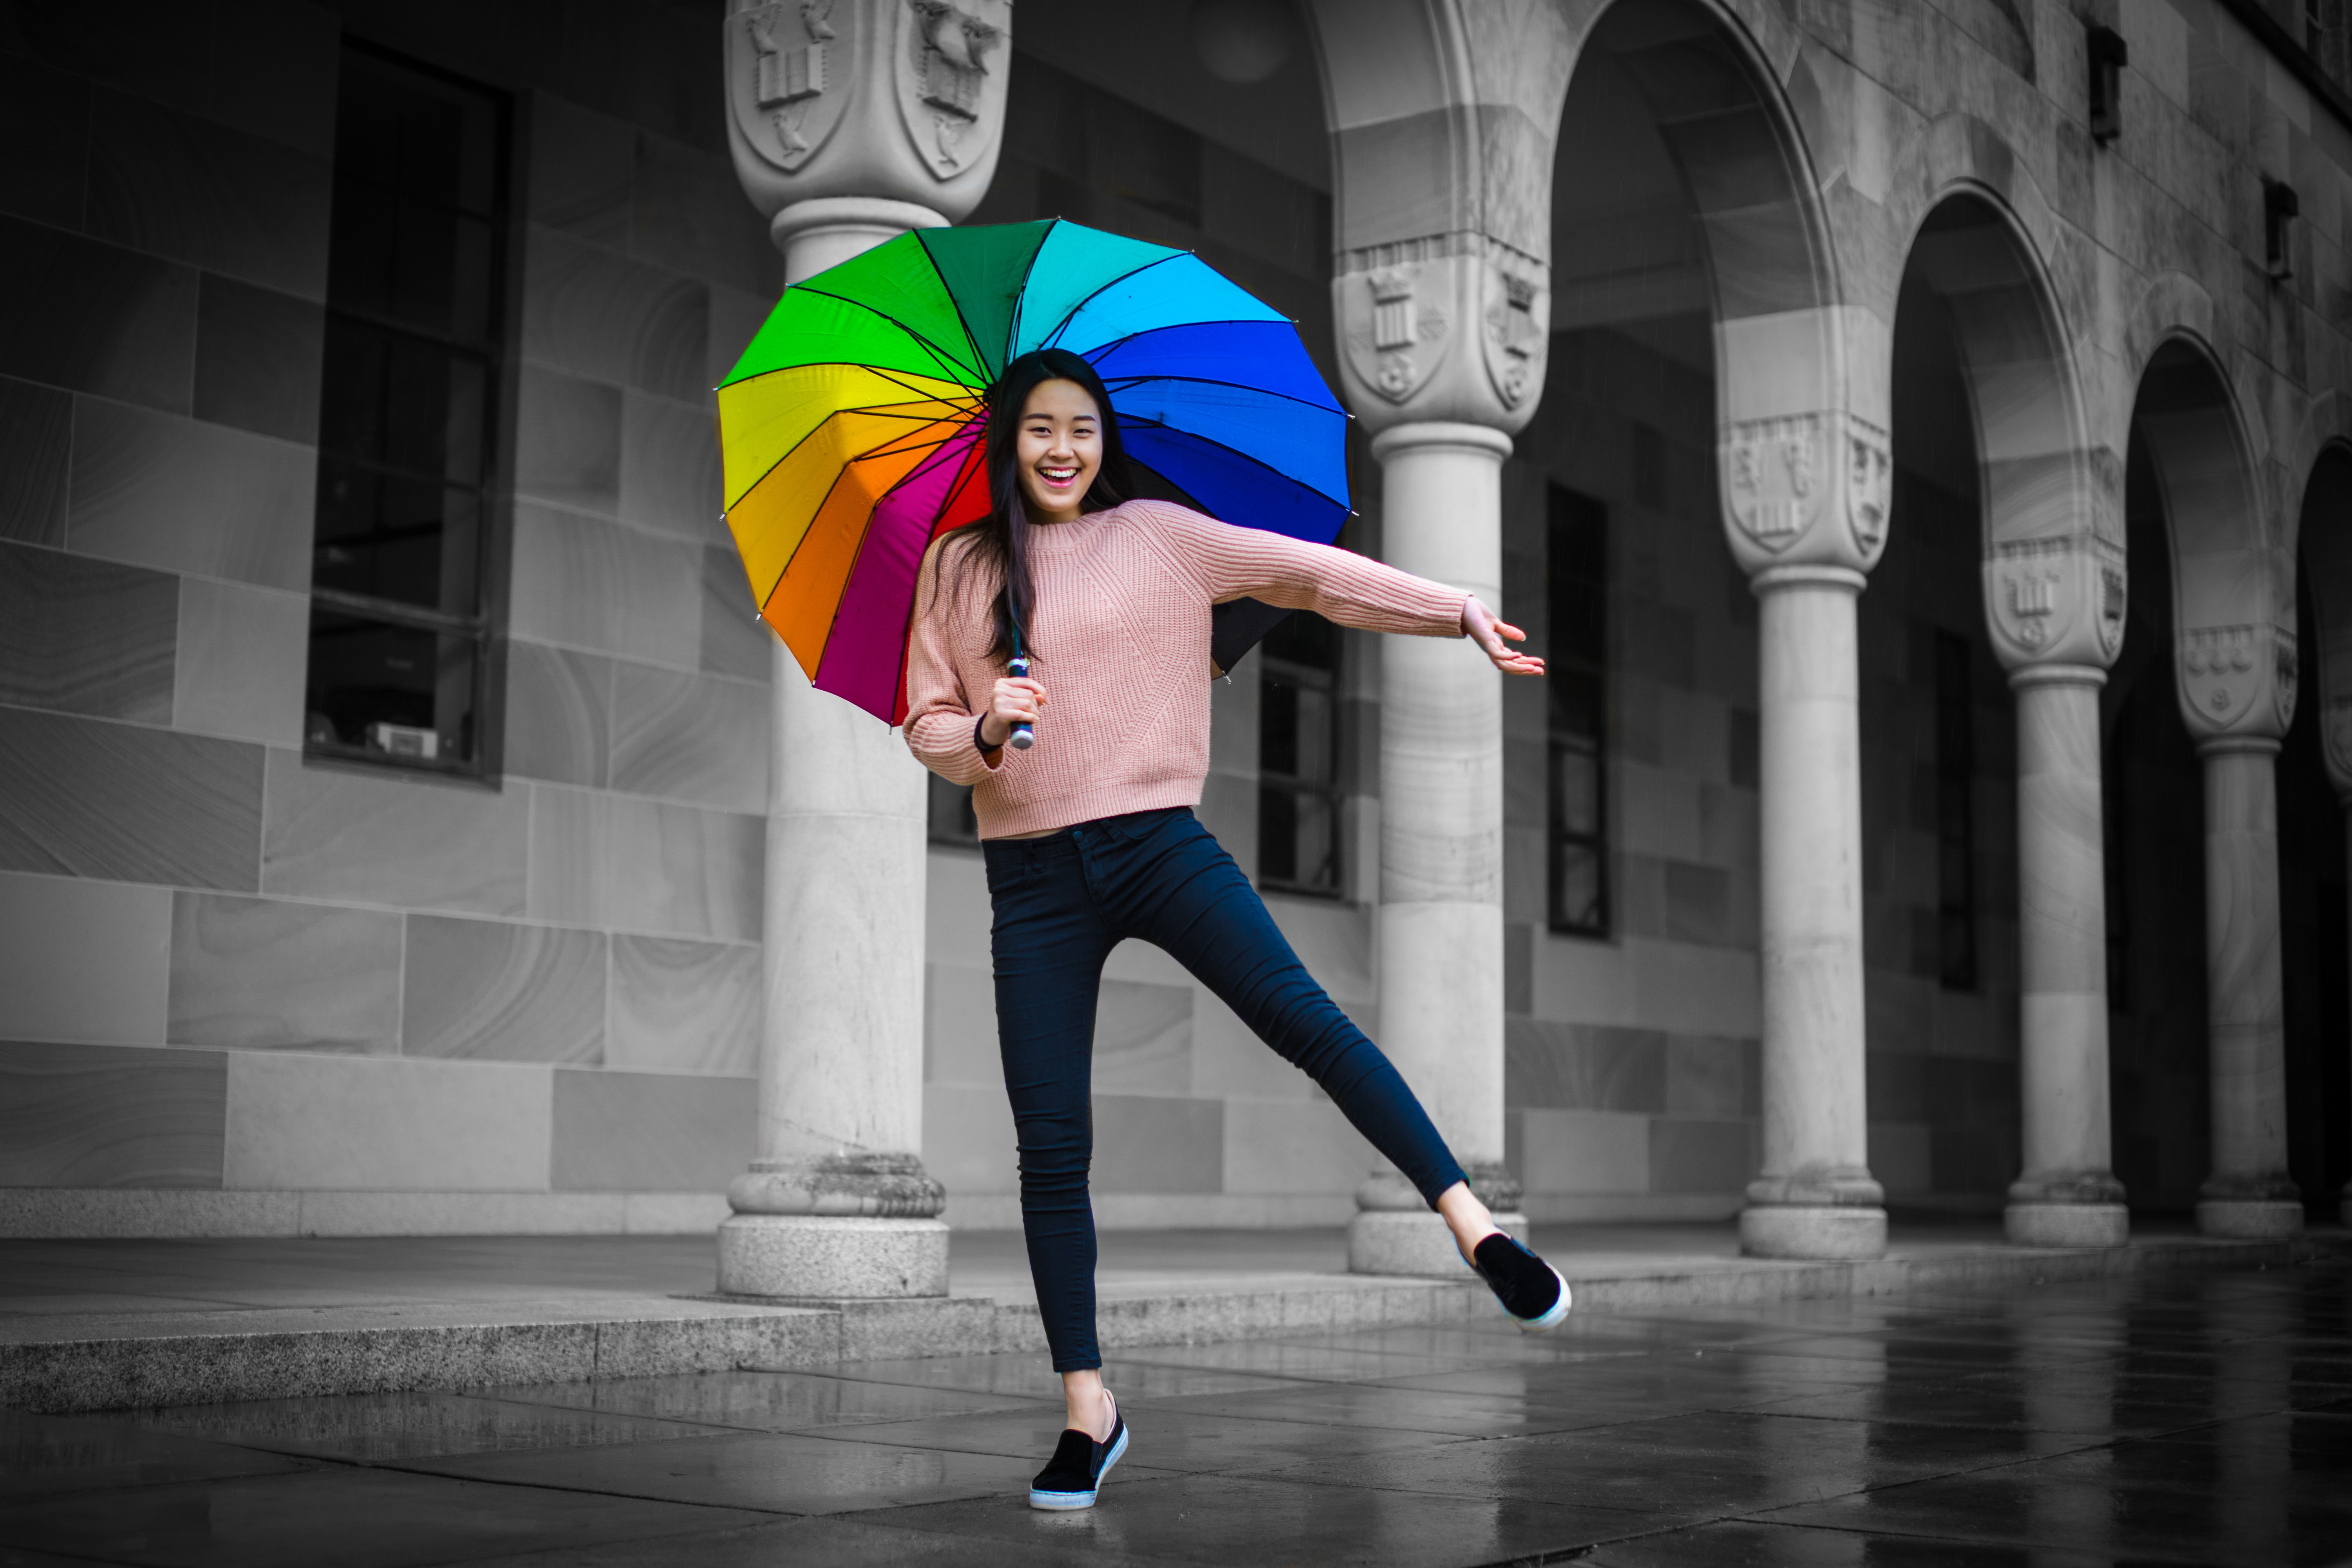
black and white, girl, photography, female, model, spring, umbrella, color, fashion, clothing, black, smile, footwear, photograph, beauty, image, beauty girl, photo shoot, smiling woman